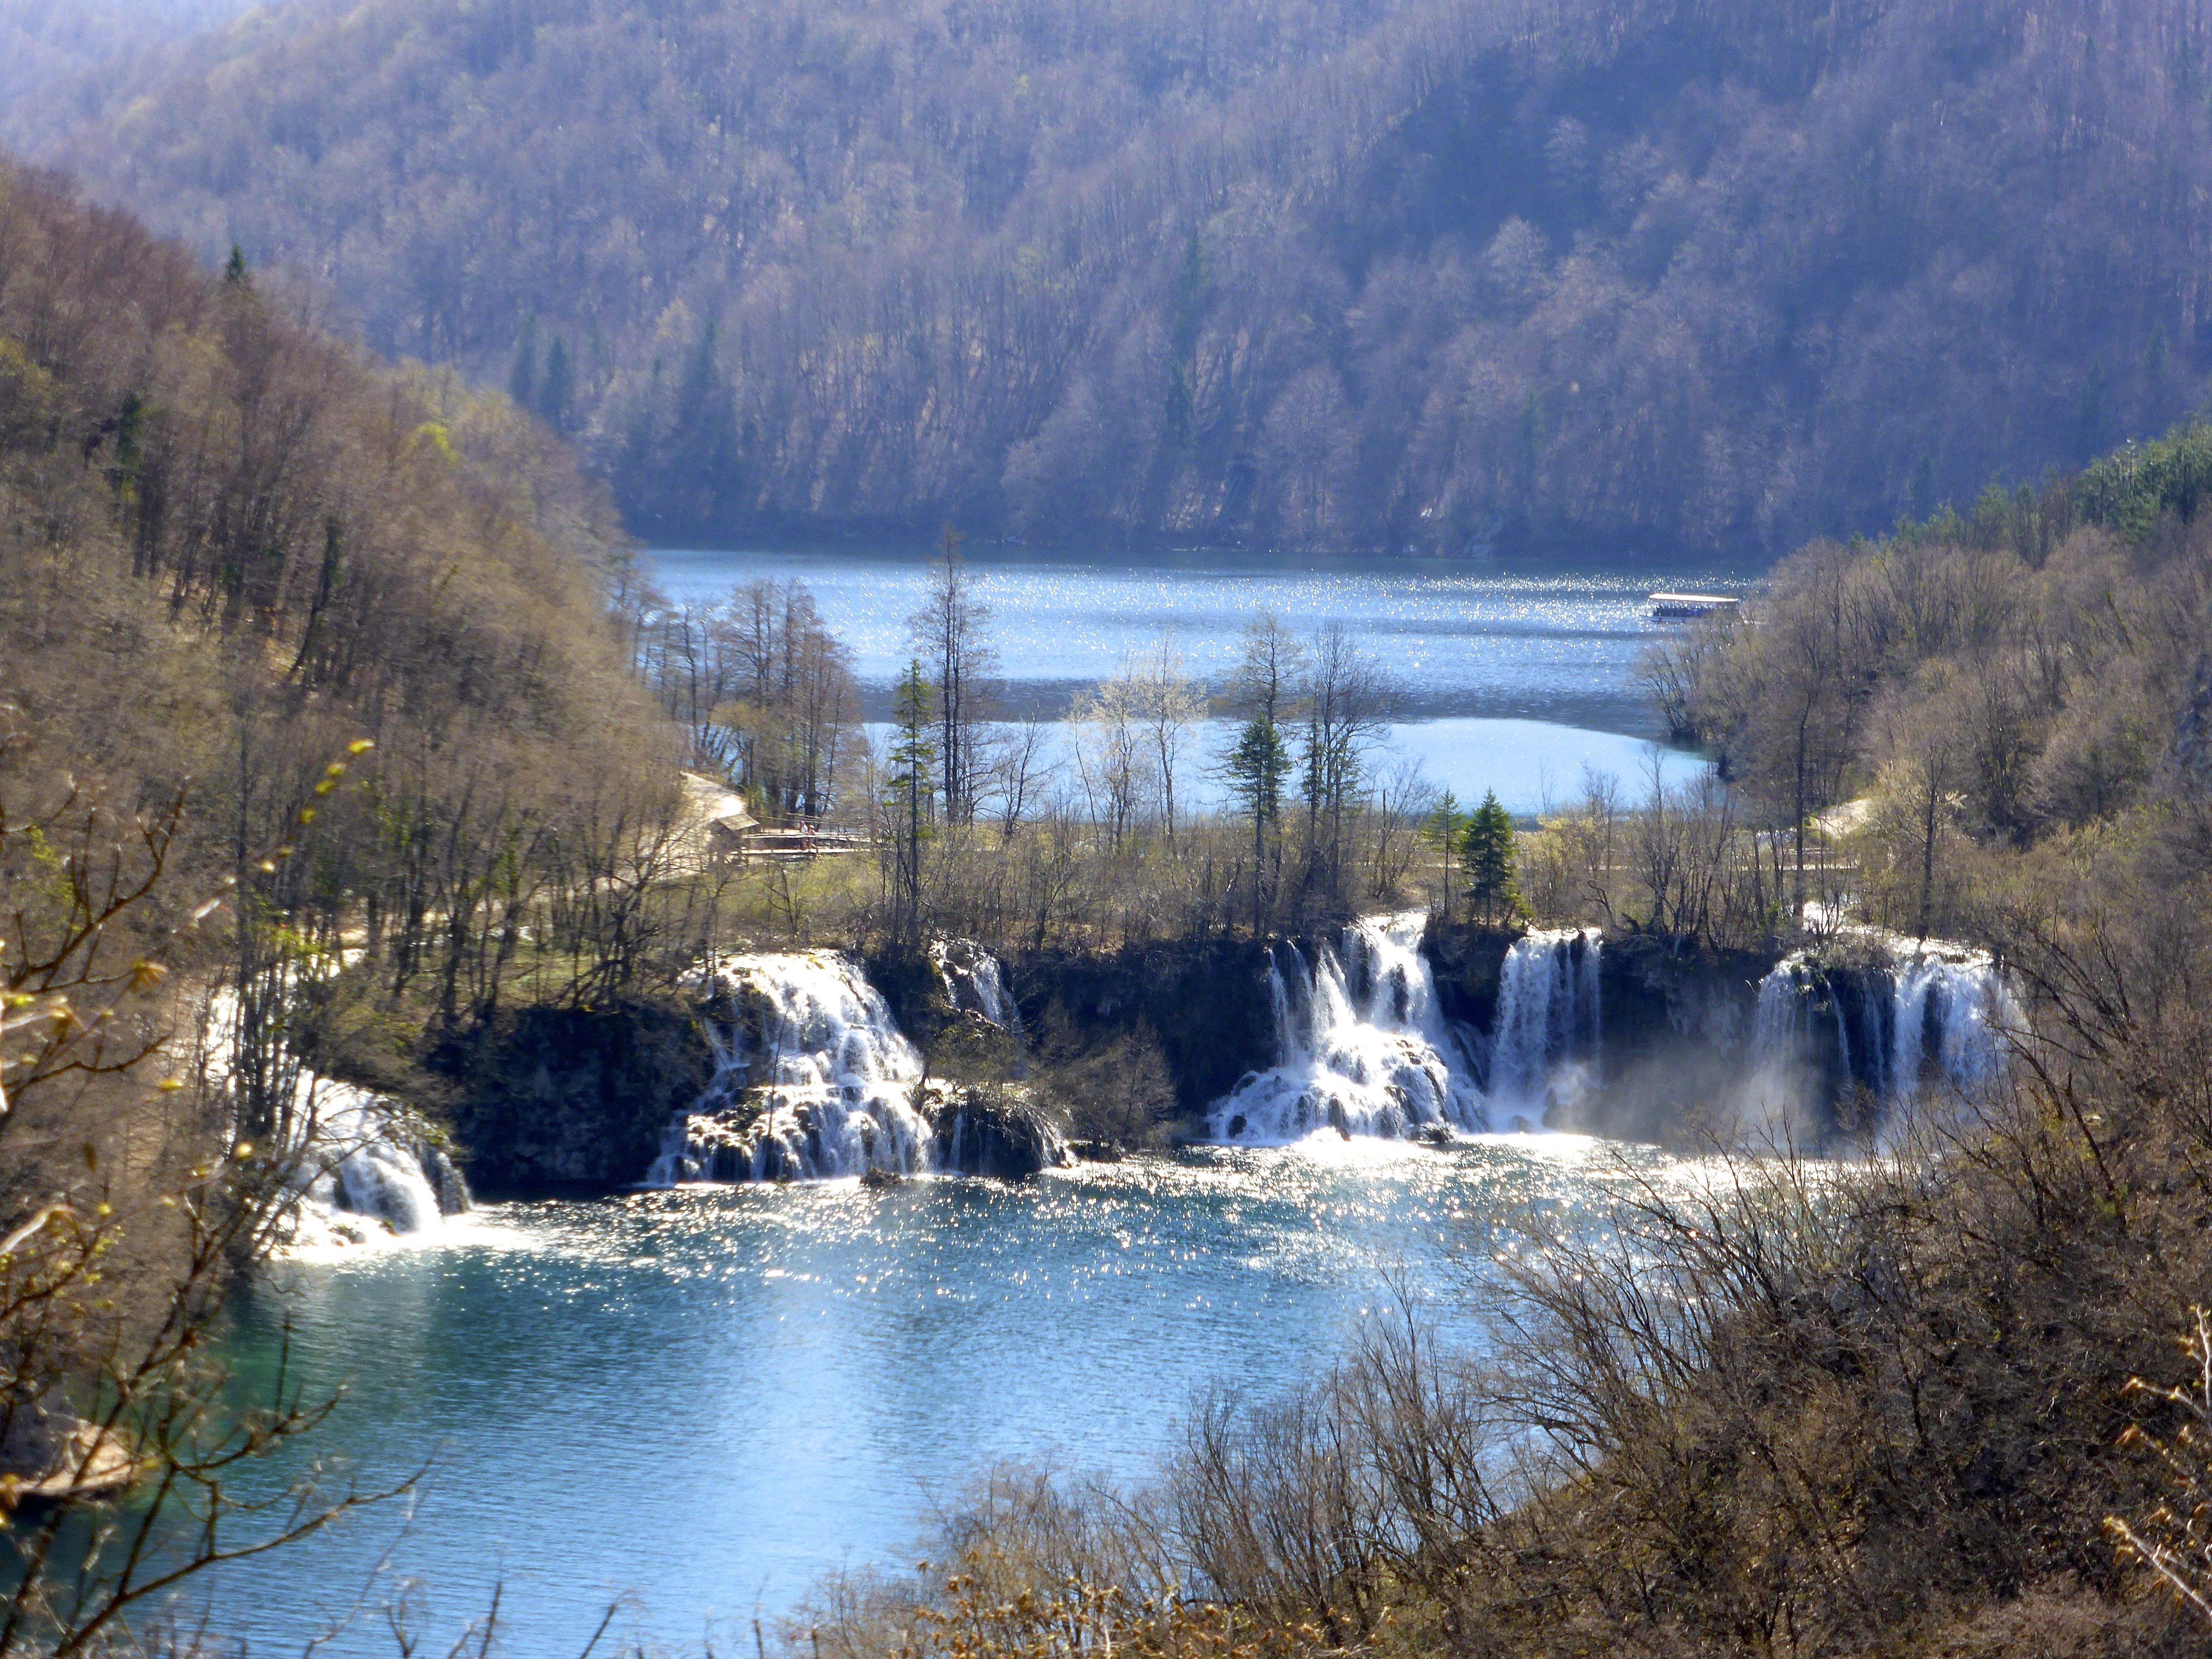
water, nature, waterfall, wilderness, mountain, lake, river, pond, environment, flow, reflection, flowing, natural, park, fresh, rapid, reservoir, tourism, national park, body of water, croatia, cascades, loch, water feature, crater lake, plitvice